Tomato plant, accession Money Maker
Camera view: vertical (180 deg); turntable rotation: 300 degrees
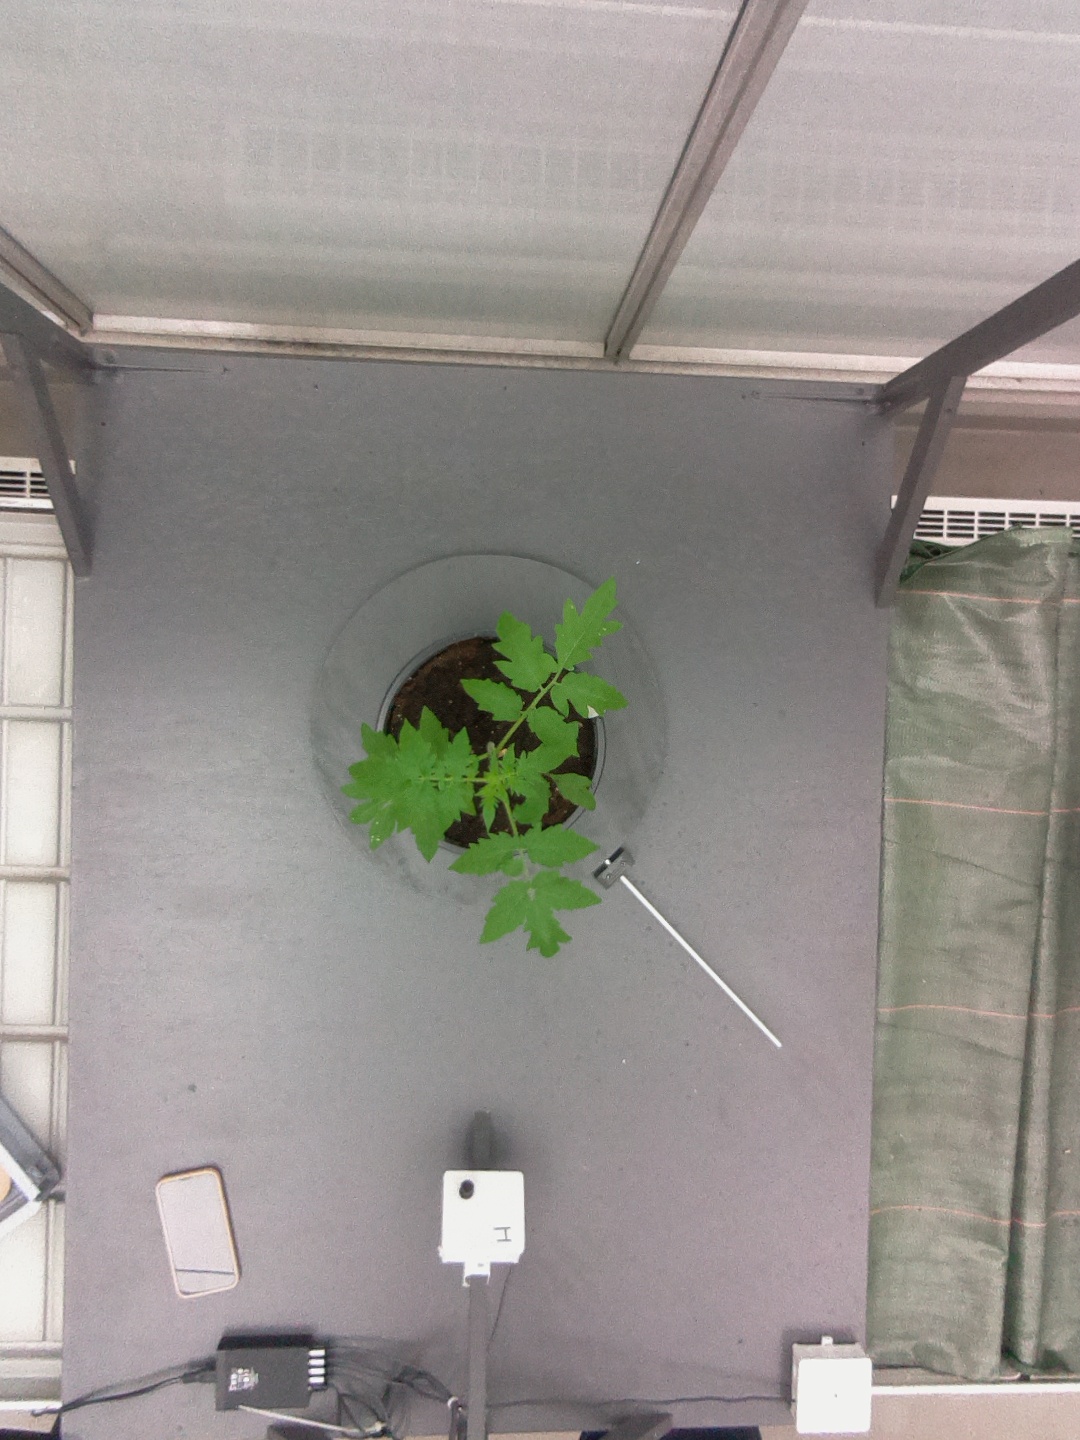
BBCH growth stage 13: 6 of true leaves visible